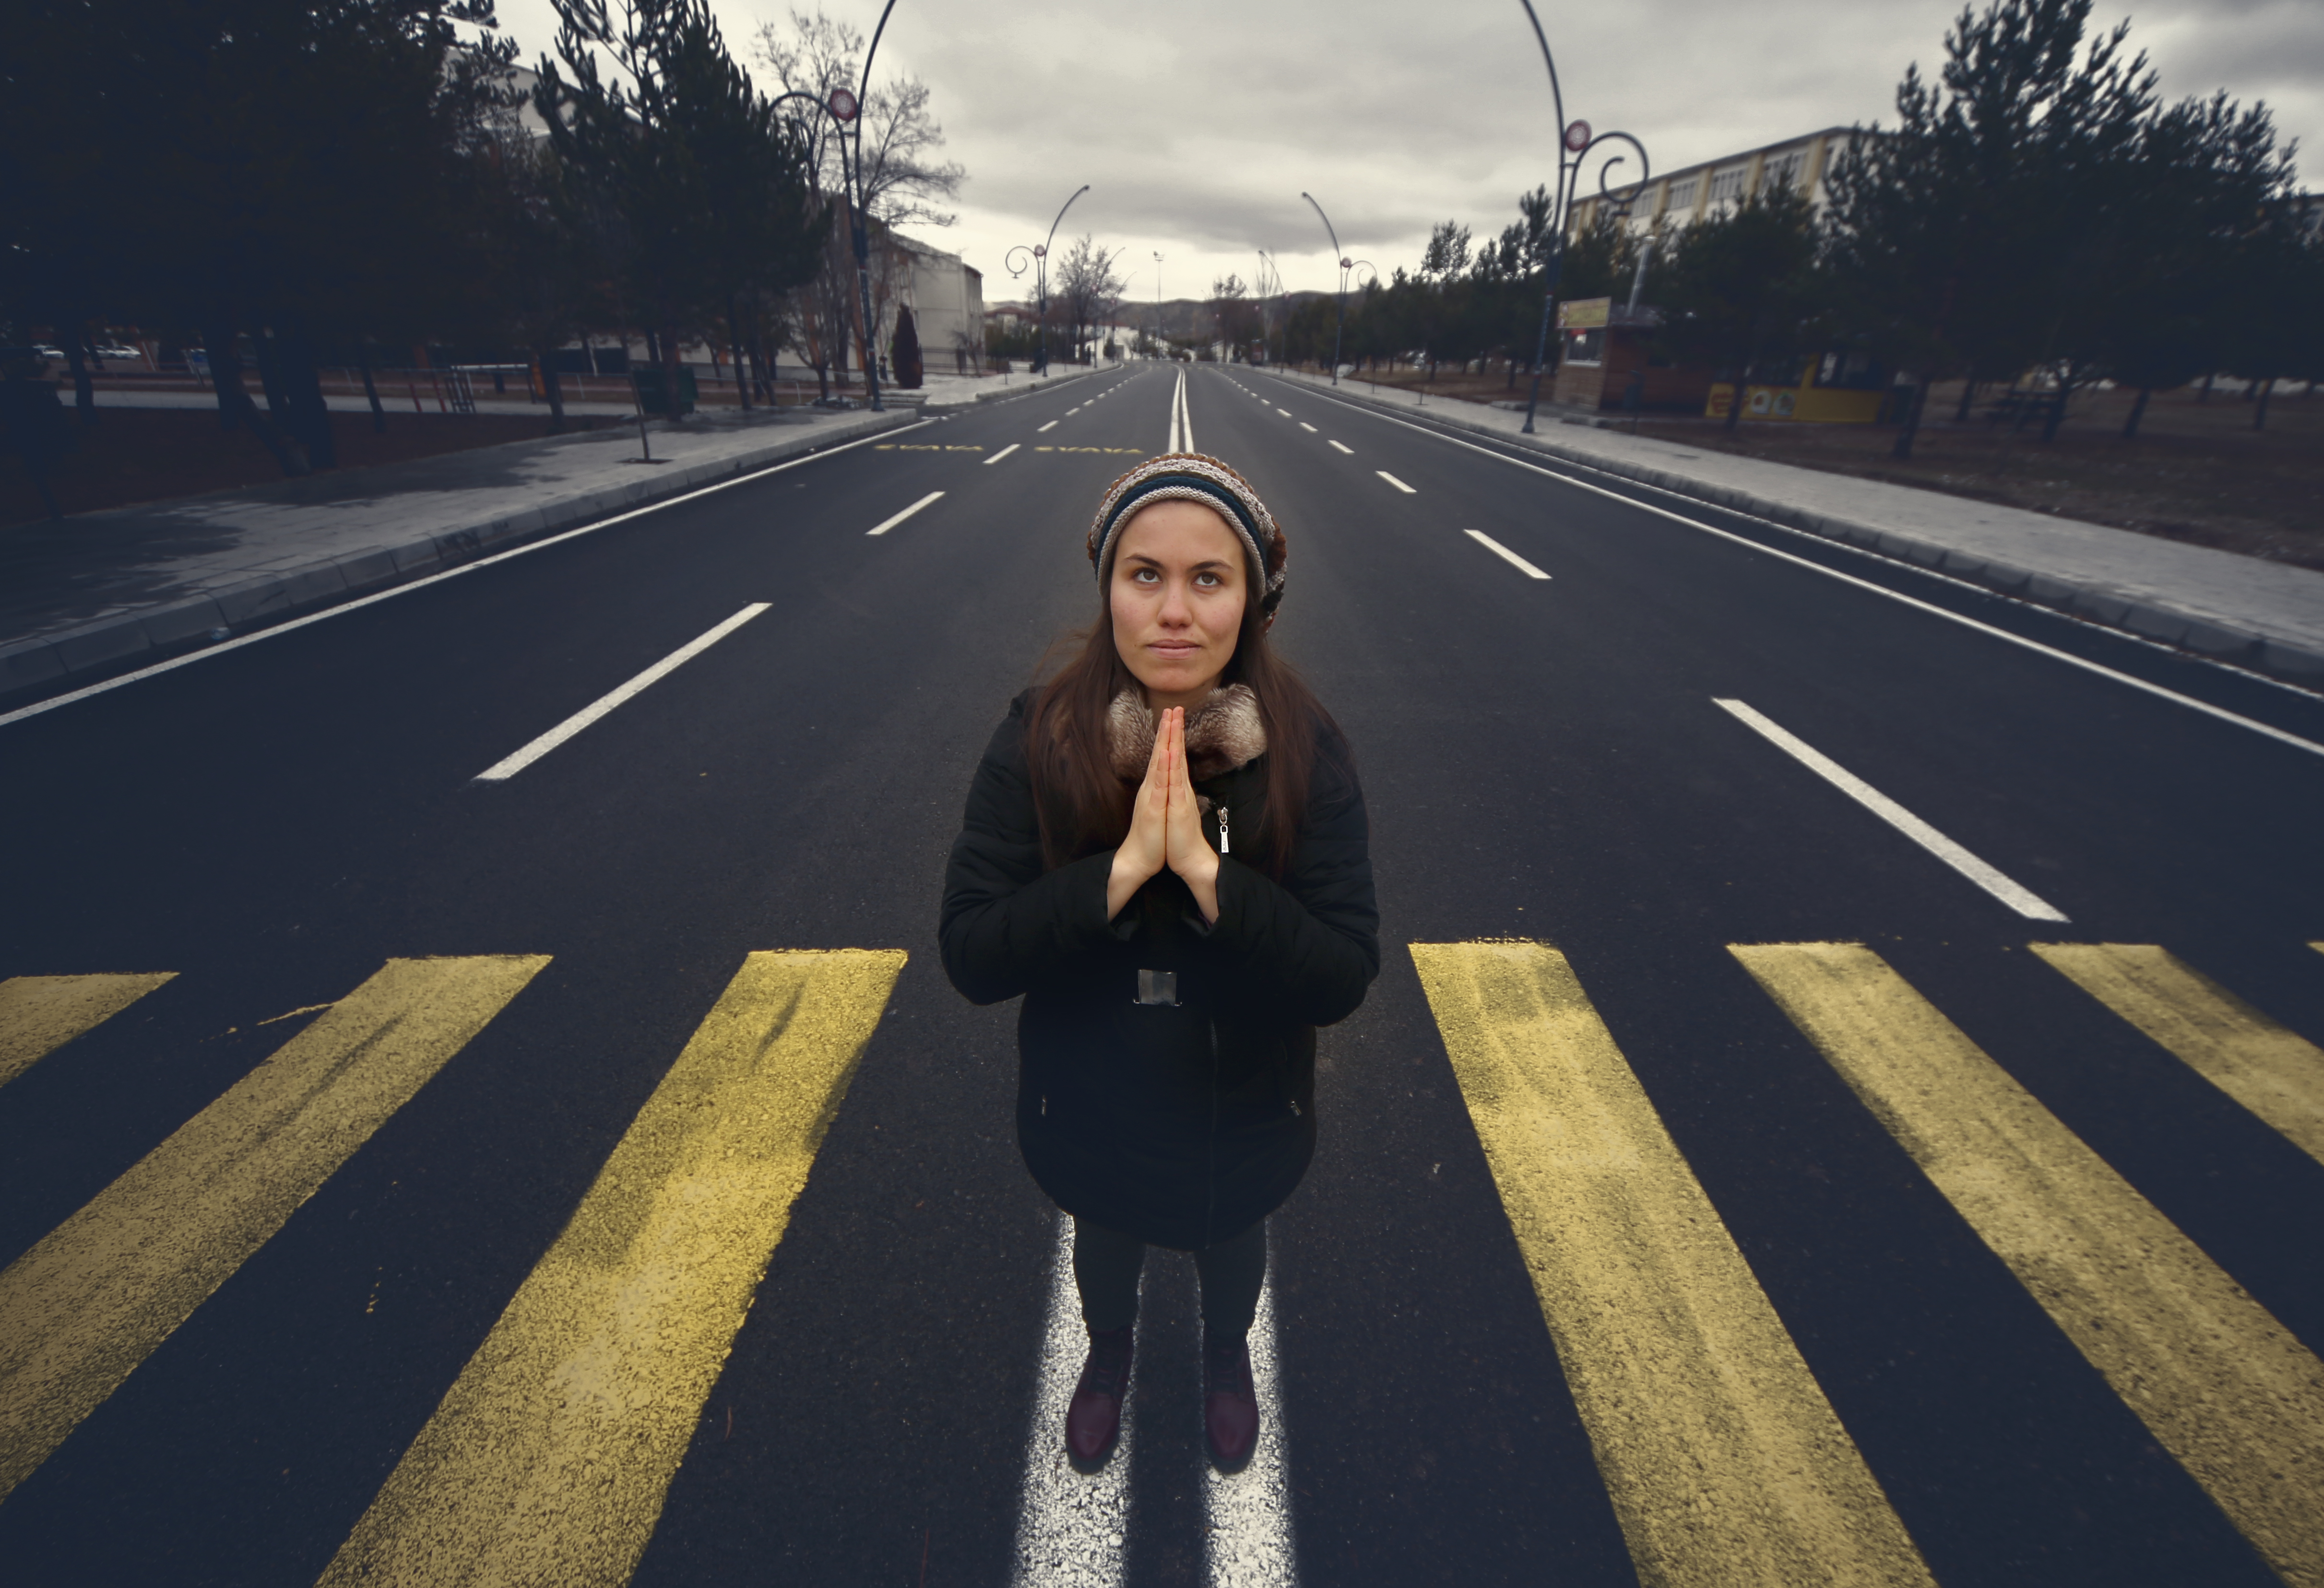
way, hair, road, sky, asphalt, lane, beauty, infrastructure, blond, snapshot, street, photography, lighting, cloud, fashion, urban area, highway, line, black and white, pedestrian, road surface, nonbuilding structure, shadow, long hair, photo shoot, style, freeway, black hair, city